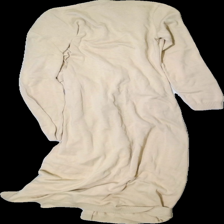
View: back
Type: Cardigan
Category: Ladies
Brand: Na-Kd
Colors: Beige
Material: 51% acrylic, 49% cotton
Cut: Regular, Long, Loose
Size: S
Season: All
Price range: <50
Recommended usage: Export